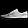
Label: Sneaker